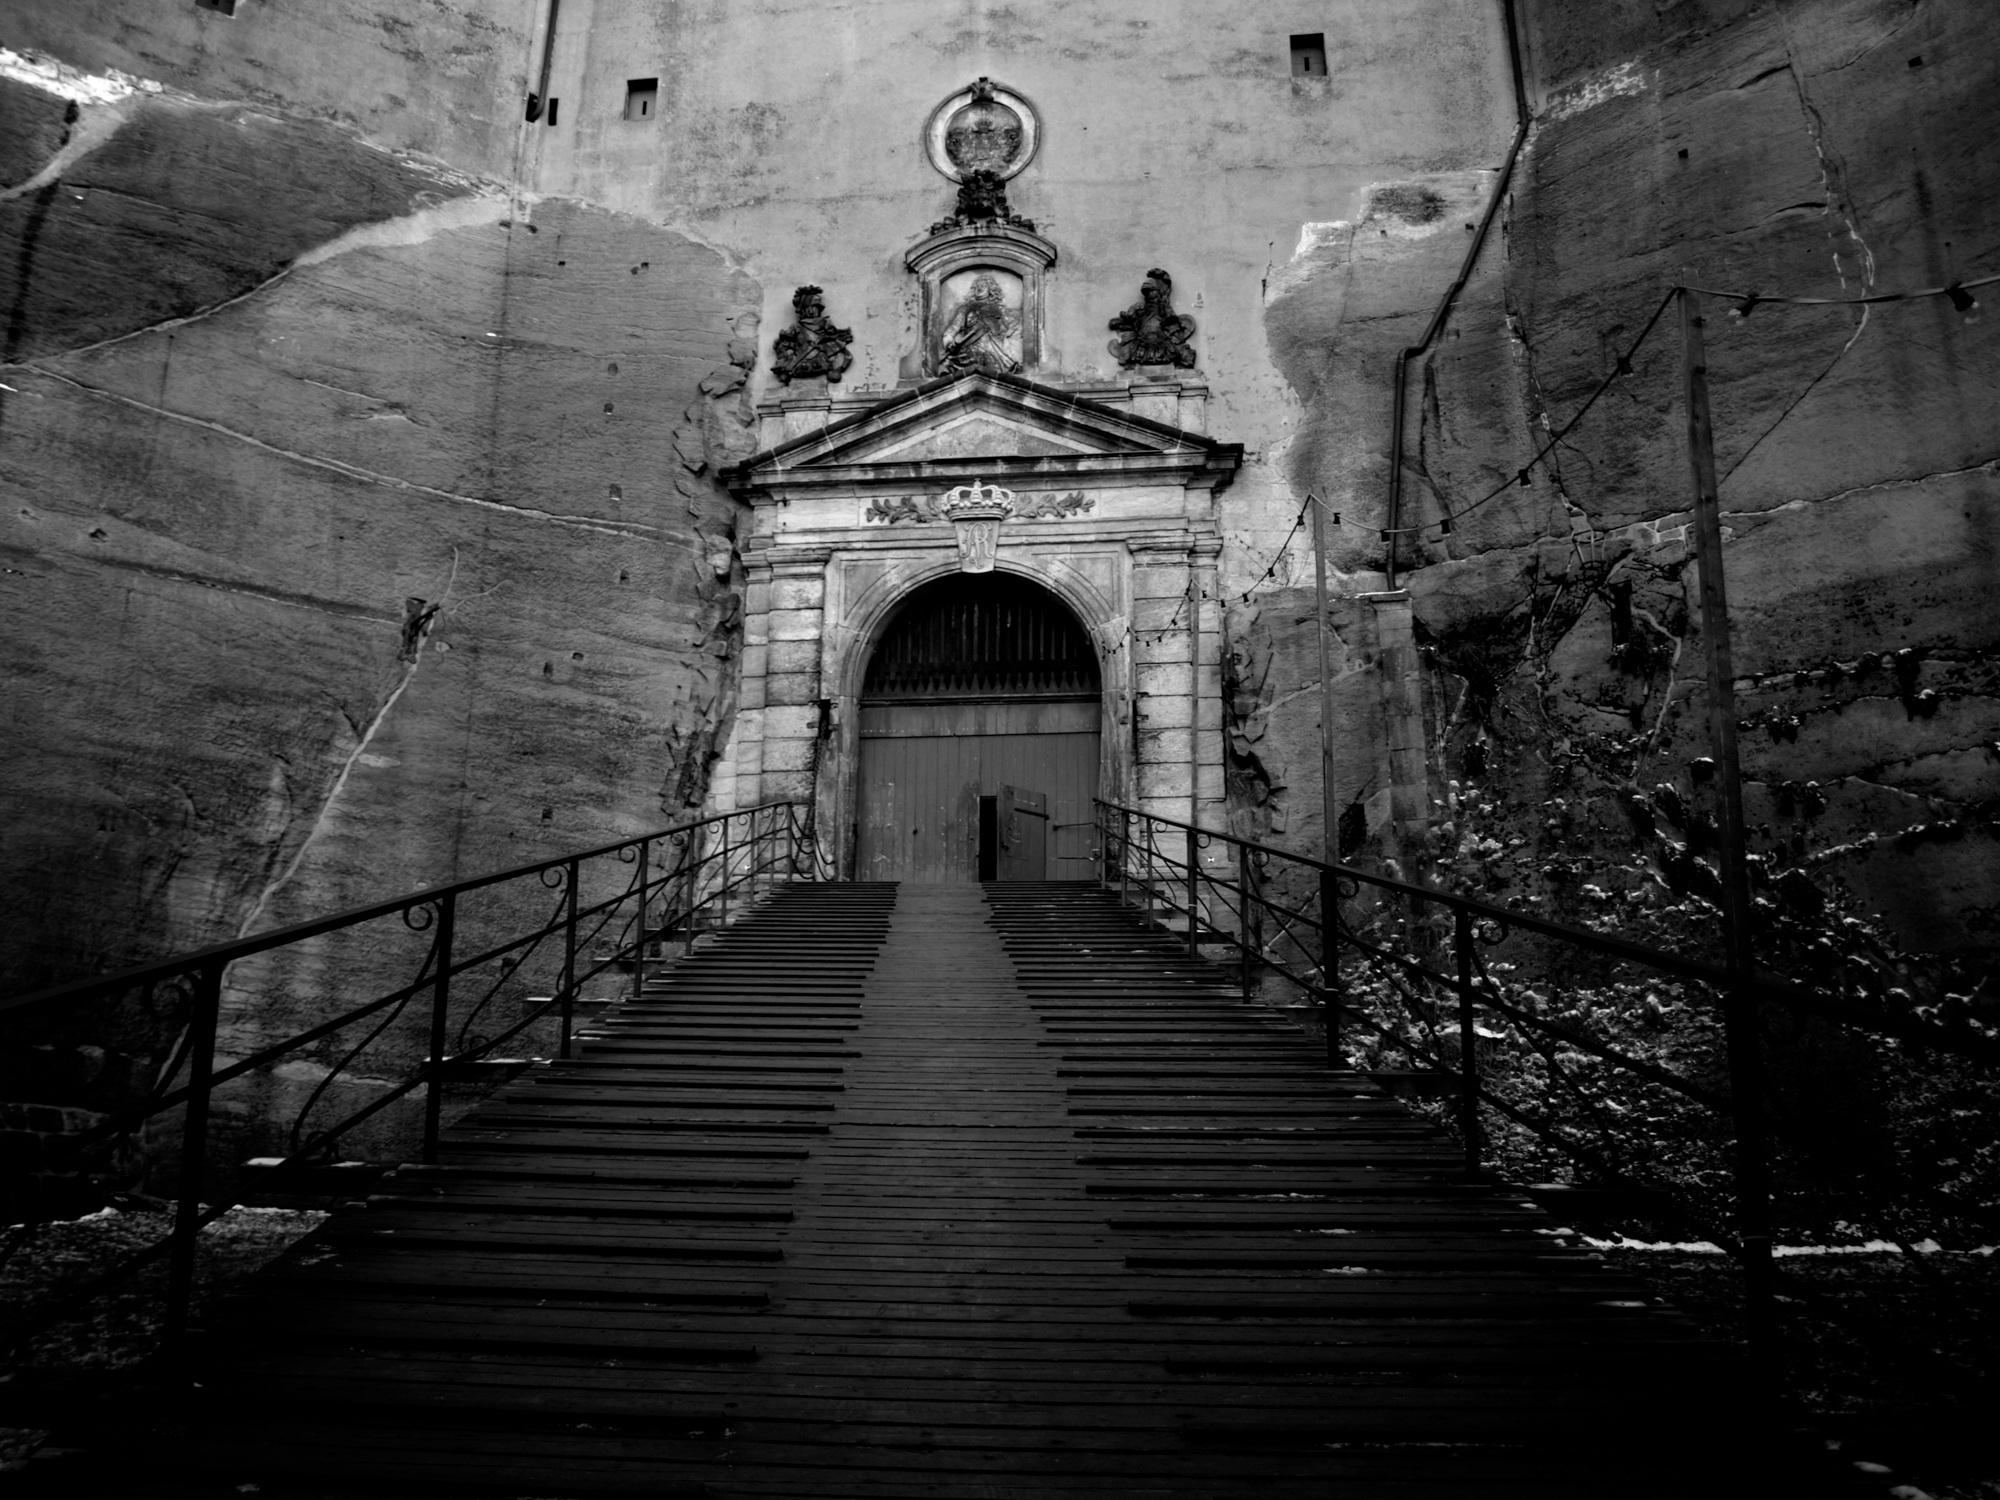
black and white, architecture, sky, photography, building, wall, arch, shadow, castle, landmark, facade, darkness, church, monochrome, gate, door, goal, fortress, stairs, infrastructure, symmetry, germany, history, drawbridge, input, saxony, portal, eerie, k nigstein, castle gate, monochrome photography, ancient history, stock photography